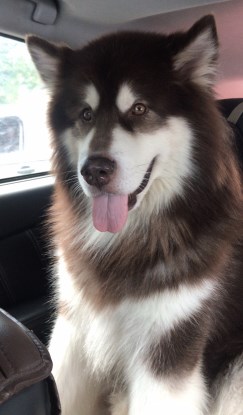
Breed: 1324-n000004-malamute